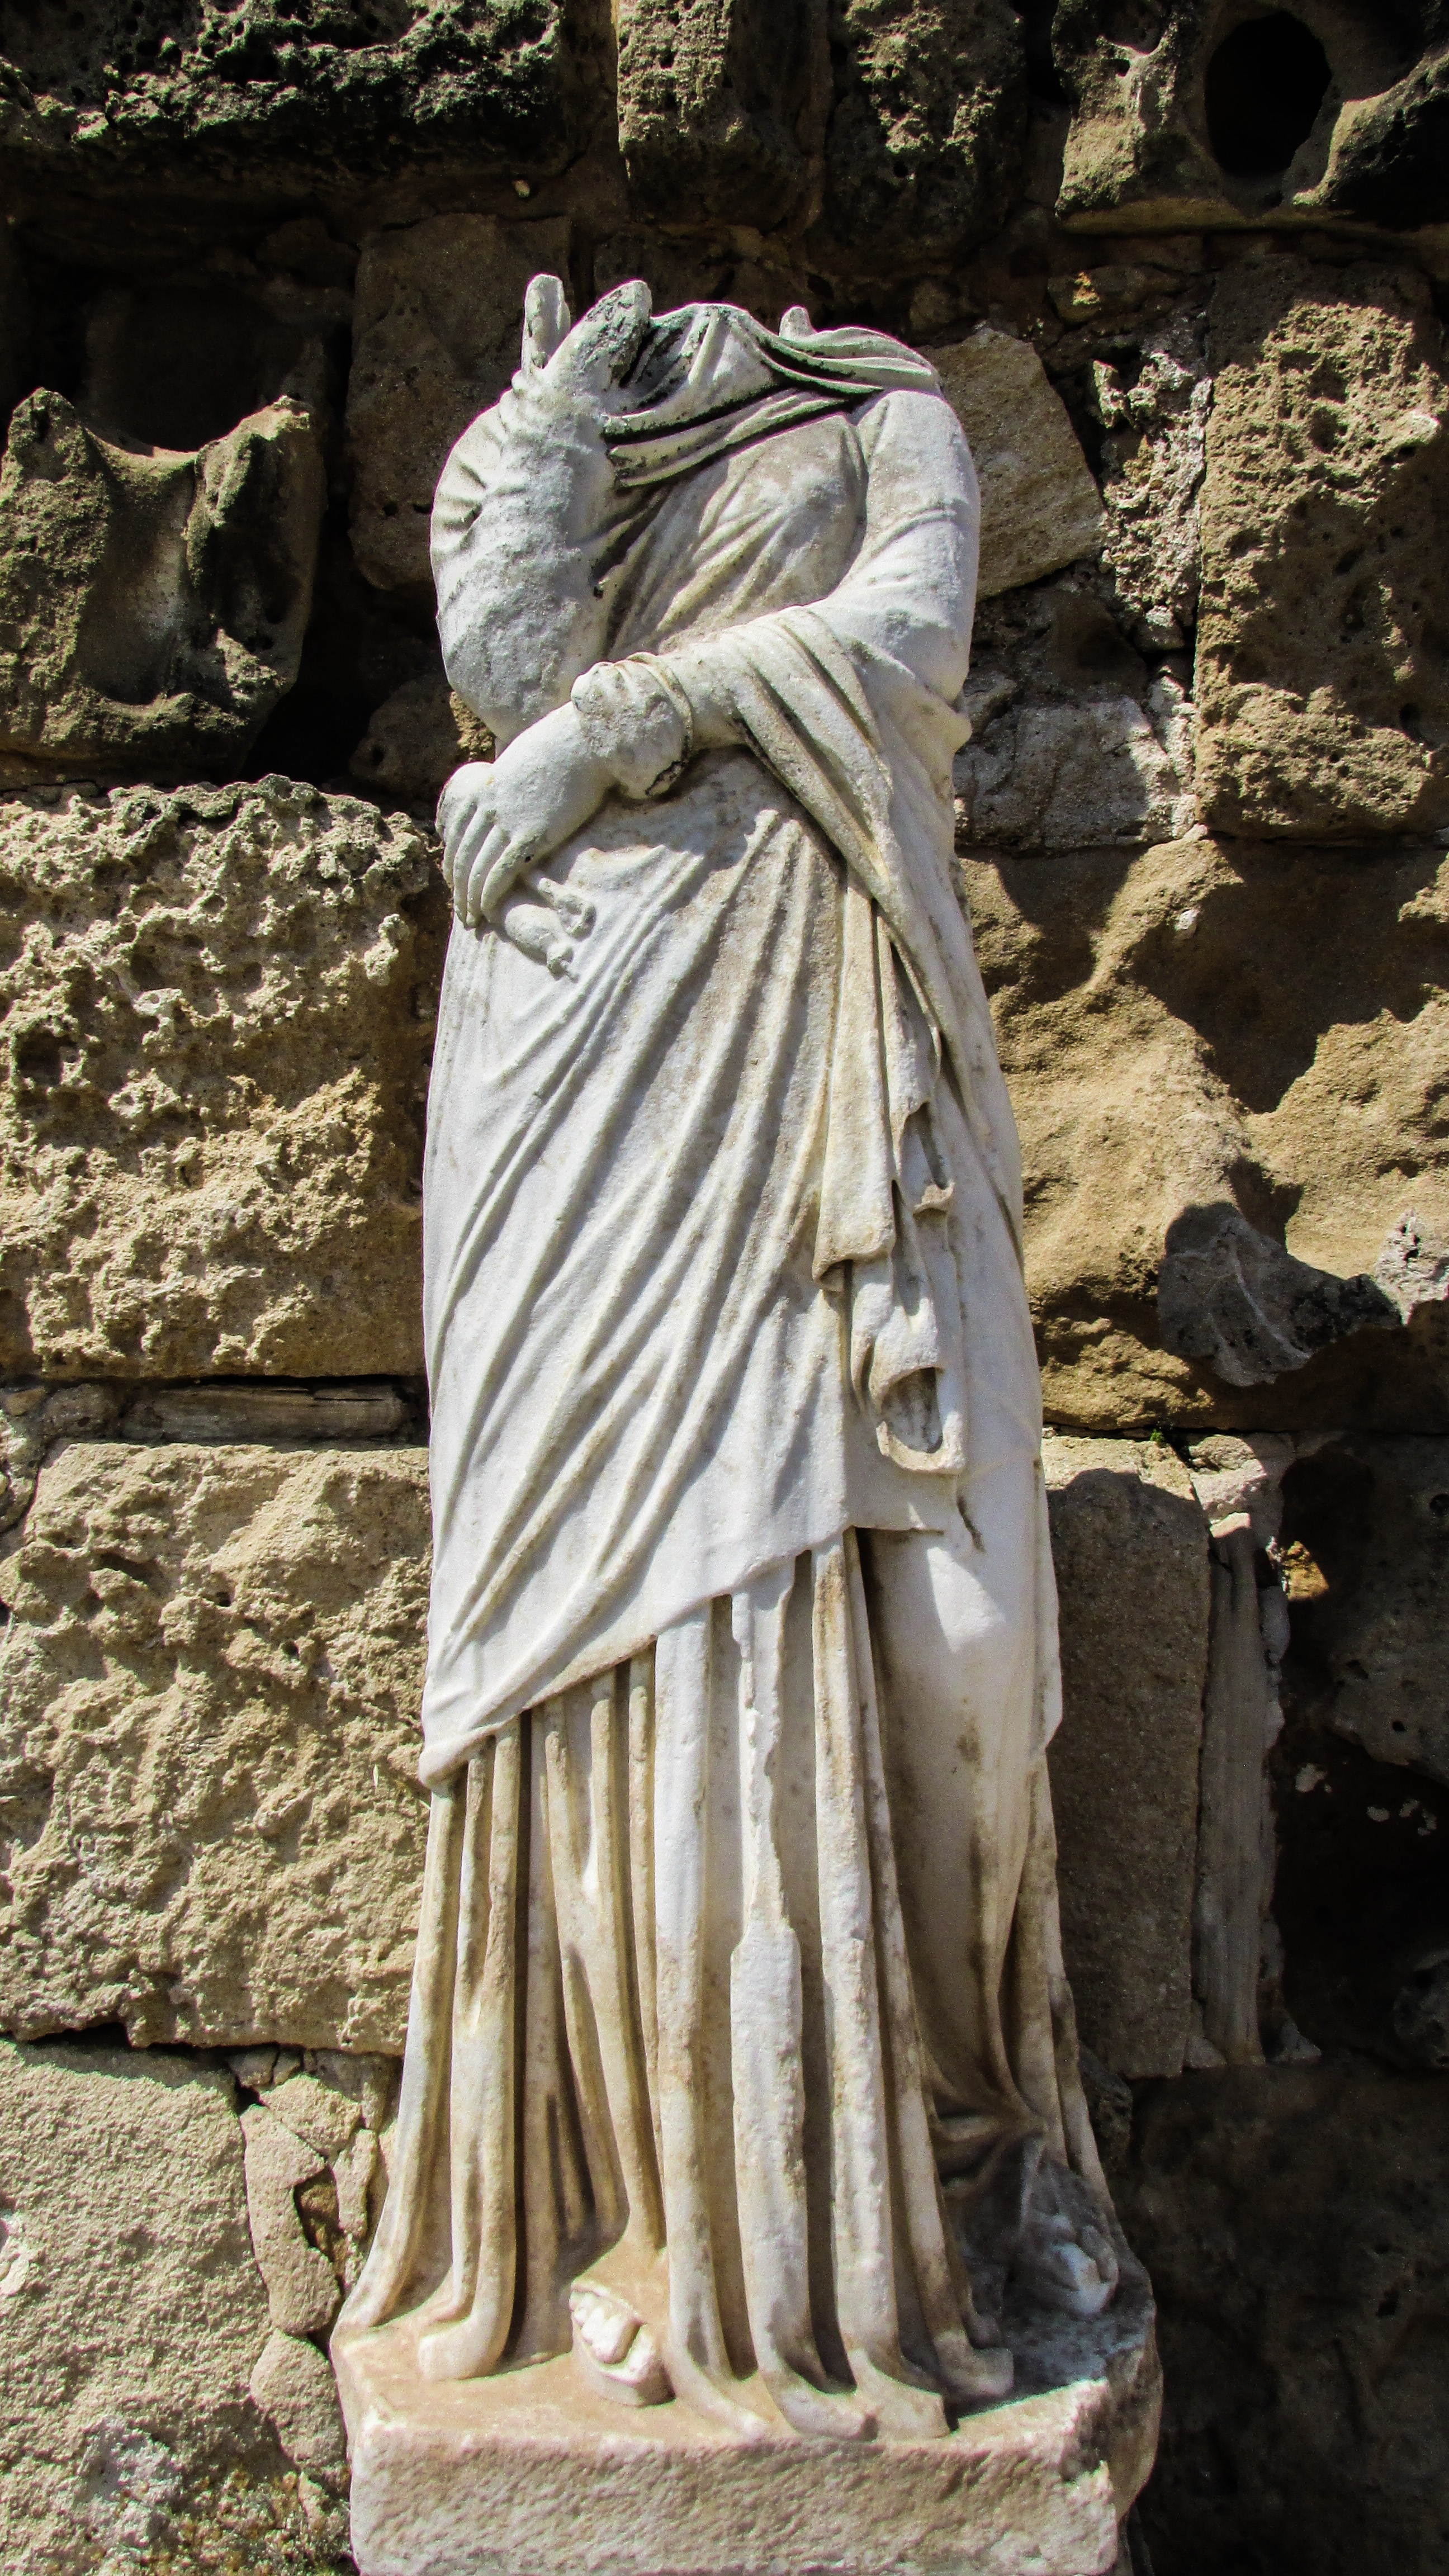
woman, monument, statue, landmark, tourism, sculpture, art, archaeology, temple, culture, history, carving, relief, middle ages, cyprus, mythology, archaeological, stone carving, salamis, famagusta, ancient history